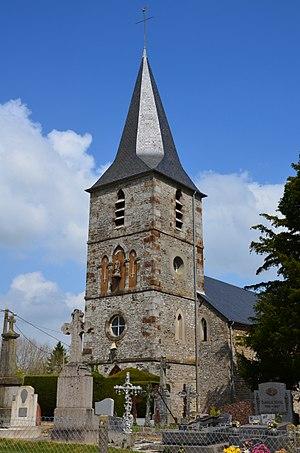
Clocher de l'église Saint-Georges de Chênedollé.